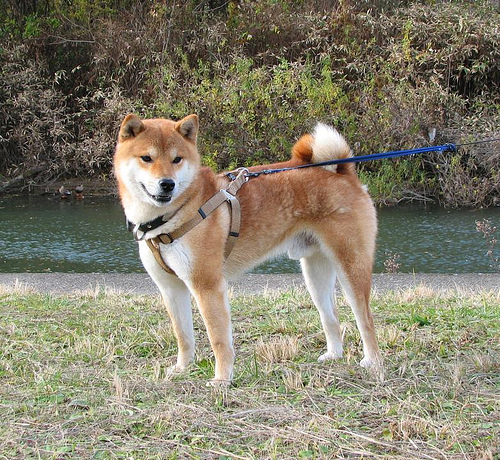
Animal: dog
Breed: shiba_inu